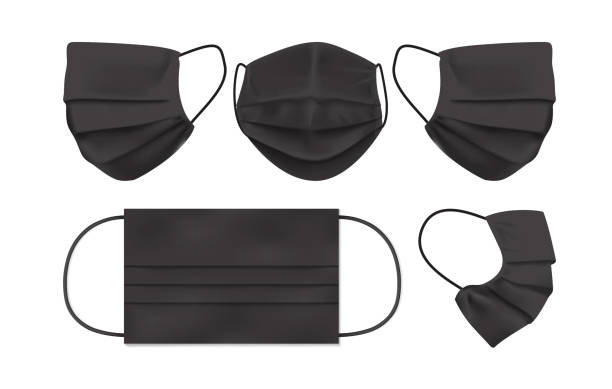
Label: trash